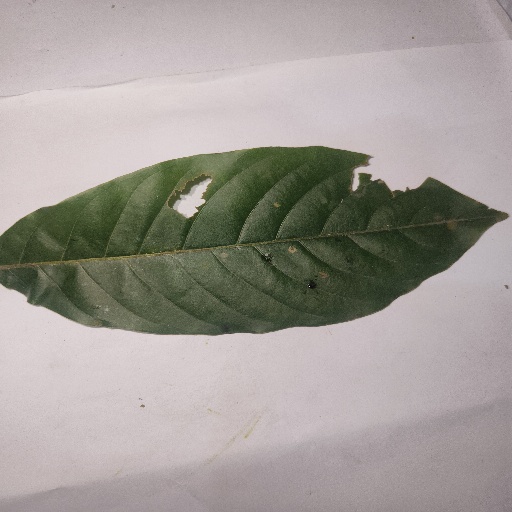
Species: HariTaki
Leaf condition: Bacterial Spot